Keelu Bommalu

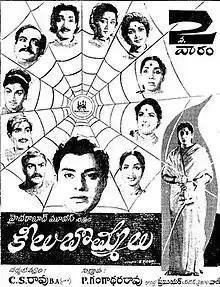
Poster

Keelu Bommalu is a 1965 Indian Telugu-language film directed by C. S. Rao and produced by P. Gangadhara Rao of Hyderabad Films.